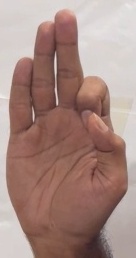
ASL sign: F